Gary Cooper

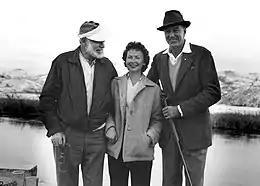
Ernest Hemingway, Bobbi Powell, and Cooper at Silver Creek, Idaho, 1959

Prior to his marriage, Cooper had a series of romantic relationships with leading actresses, beginning in 1927 with Clara Bow, who advanced his career by helping him get one of his first leading roles in "Children of Divorce". Bow was also responsible for getting Cooper a role in "Wings", which generated an enormous amount of fan mail for the young actor. In 1928, he had a relationship with another experienced actress, Evelyn Brent, whom he met while filming "Beau Sabreur". In 1929, while filming "The Wolf Song", Cooper began an intense affair with Lupe Vélez, which was the most important romance of his early life. During their two years together, Cooper also had brief affairs with Marlene Dietrich while filming "Morocco" in 1930 and with Carole Lombard while making "I Take This Woman" in 1931. During his year abroad in 1931–32, Cooper had an affair with the married Countess Dorothy di Frasso, the former Dorothy Cadwell Taylor, while staying at her Villa Madama near Rome.